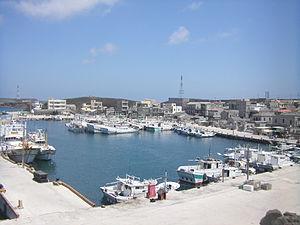
Wang'an est un canton rural du comté de Penghu à Taiwan. Il est le deuxième plus petit canton après le canton de Qimei située dans le même comté.